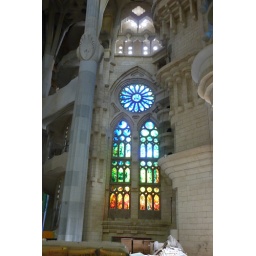
Stained glass window in the Sagrada Familia cathedral. The newest addition to the cathedral